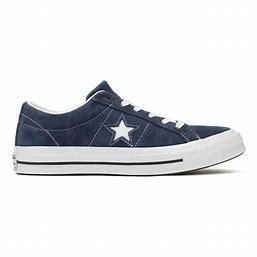
Brand: Converse
Model: One Star Ox